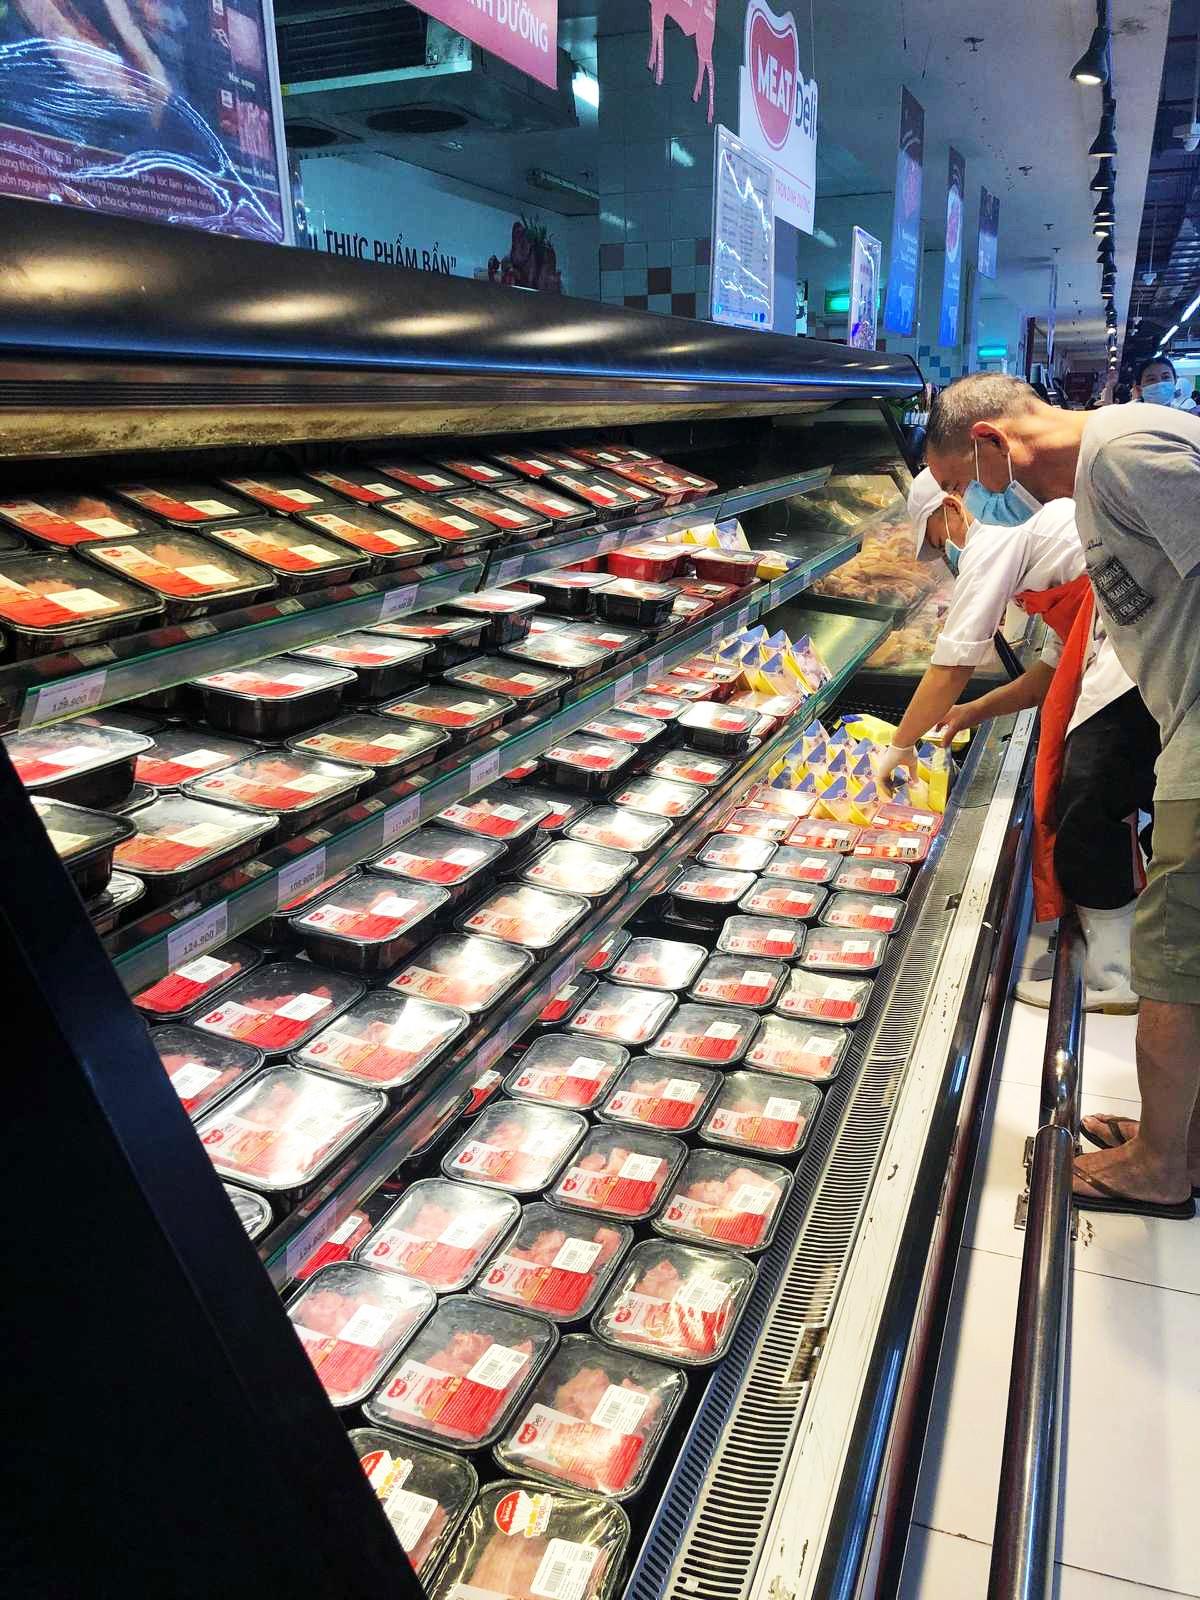
người đàn ông mặc quần lửng đang đứng ở quầy bán đồ tươi sống đóng hộp